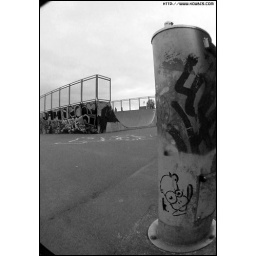
my mad cow in the first plane